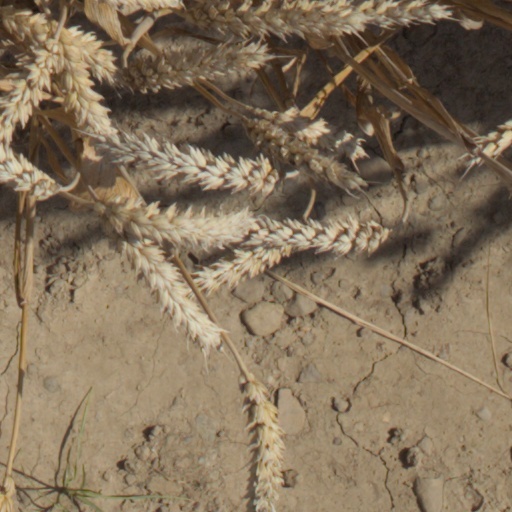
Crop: wheat